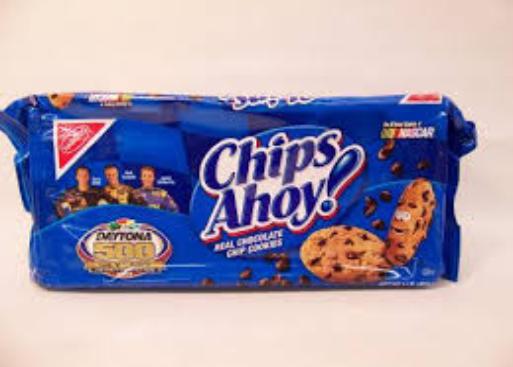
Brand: Chips Ahoy!
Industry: Food